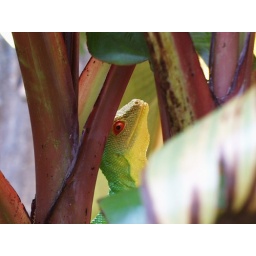
plastic lizard lurking in banana tree